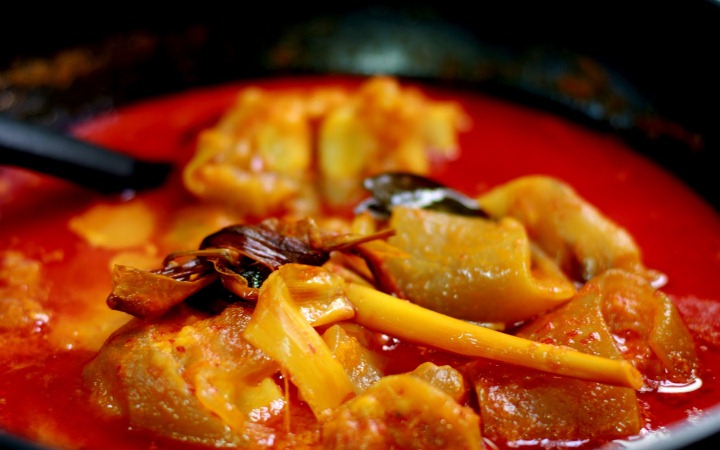
Label: gulai_tunjang